David Toshevski

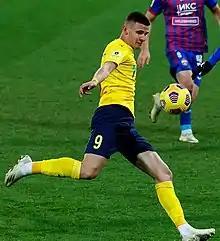
Toshevski with FC Rostov in 2020

David Toshevski (born 16 July 2001) is a Macedonian professional footballer who plays as a striker. He is currently a free agent, having most recently played for Austria Klagenfurt in the Austrian Bundesliga and represents the North Macedonia national team.